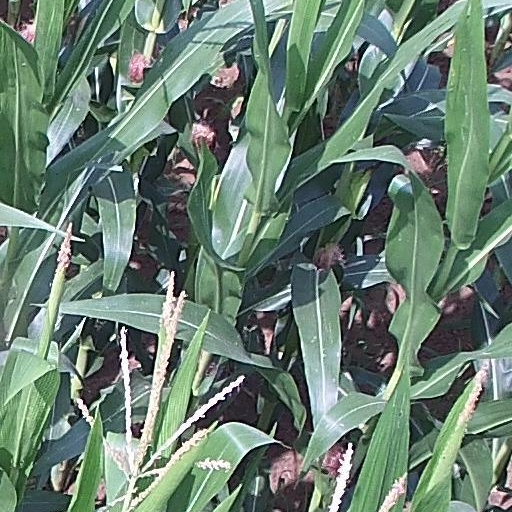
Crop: maize; corn